Question: What color are the man's pants?
Tambaya: Menene launin wandon mutumin?
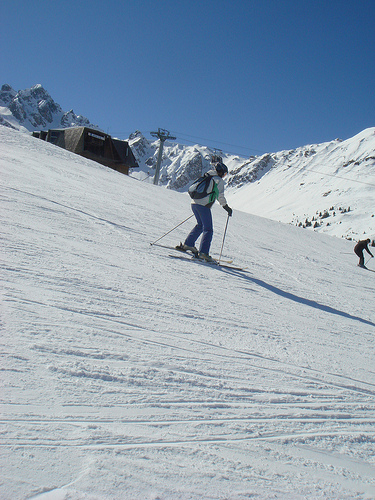
Answer: Blue.
Amsa: Shuɗi.